Oscar Fristrom

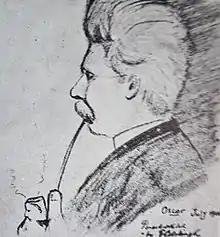
Sketch of Oscar Friström

Oscar married Caroline Rooke (1865 – 17 July 1948) of Breakfast Creek, Queensland;